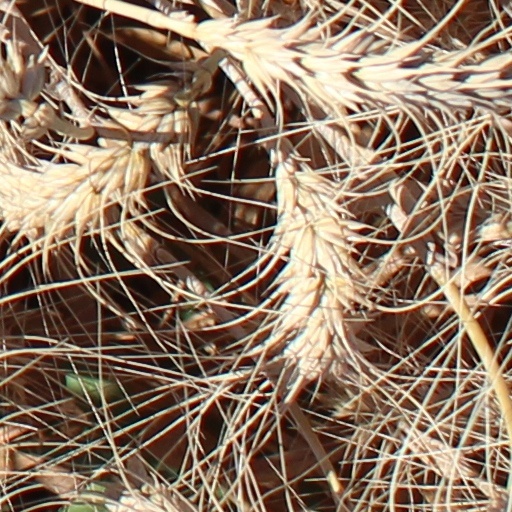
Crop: wheat